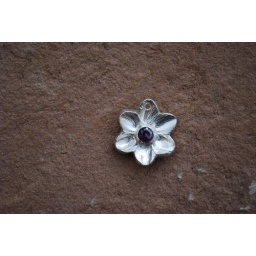
silver clay with a little gem stone in the centre